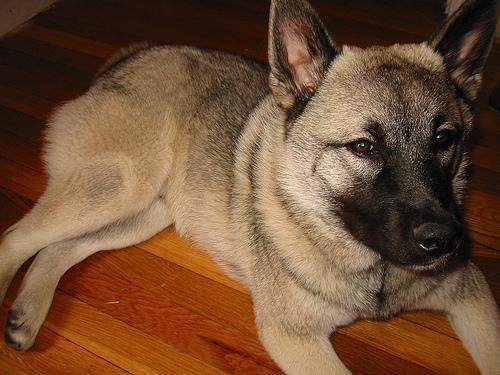
Norwegian_elkhound